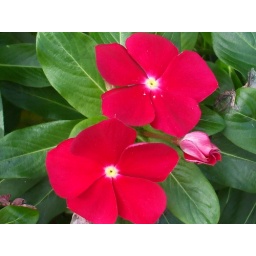
favorite flowers are roses. The flower budding in the right, reminded me of red roses.